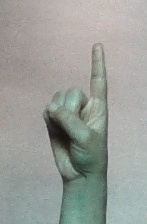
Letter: bb